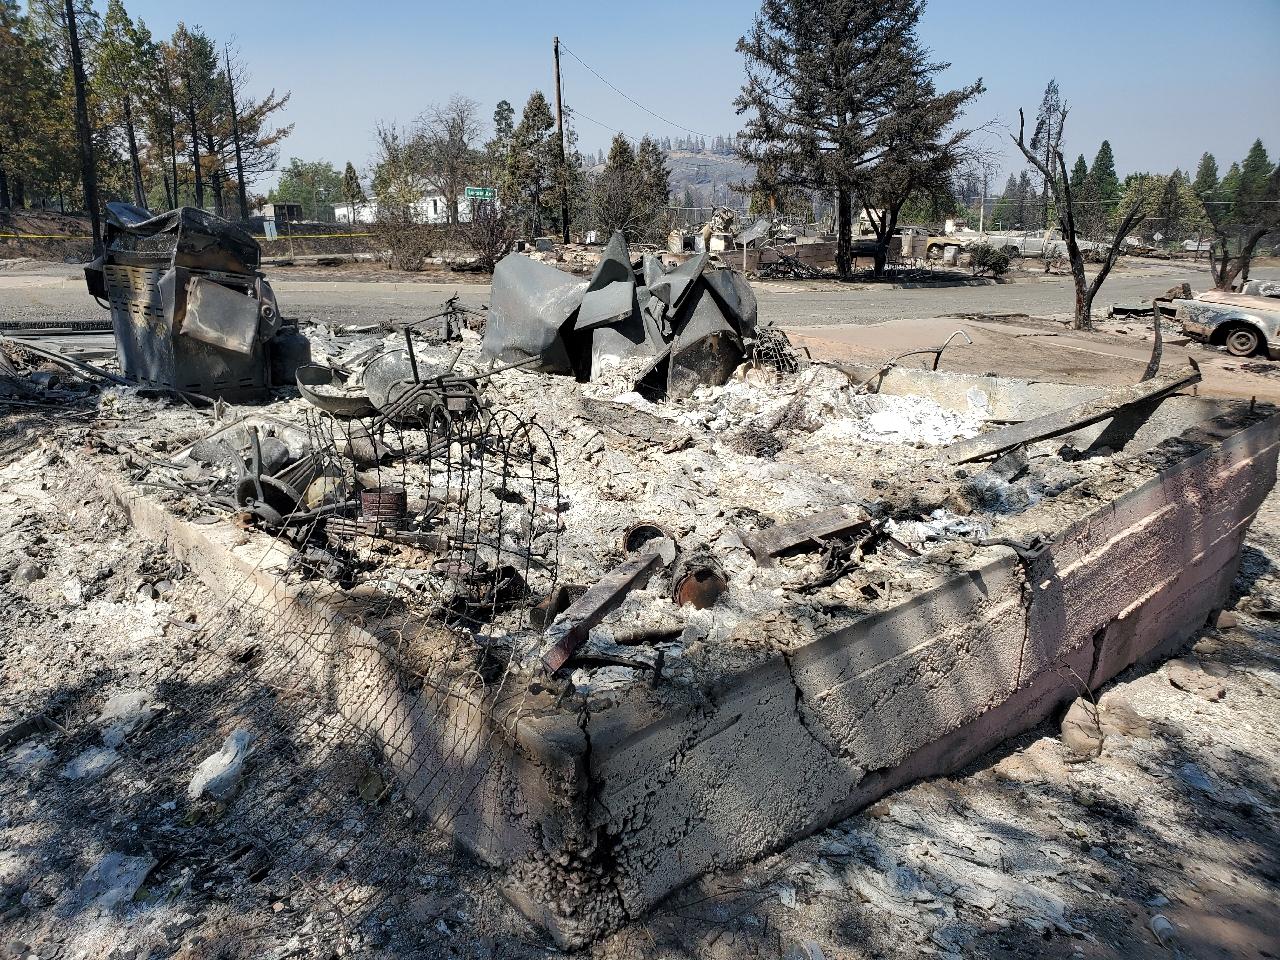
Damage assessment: destroyed